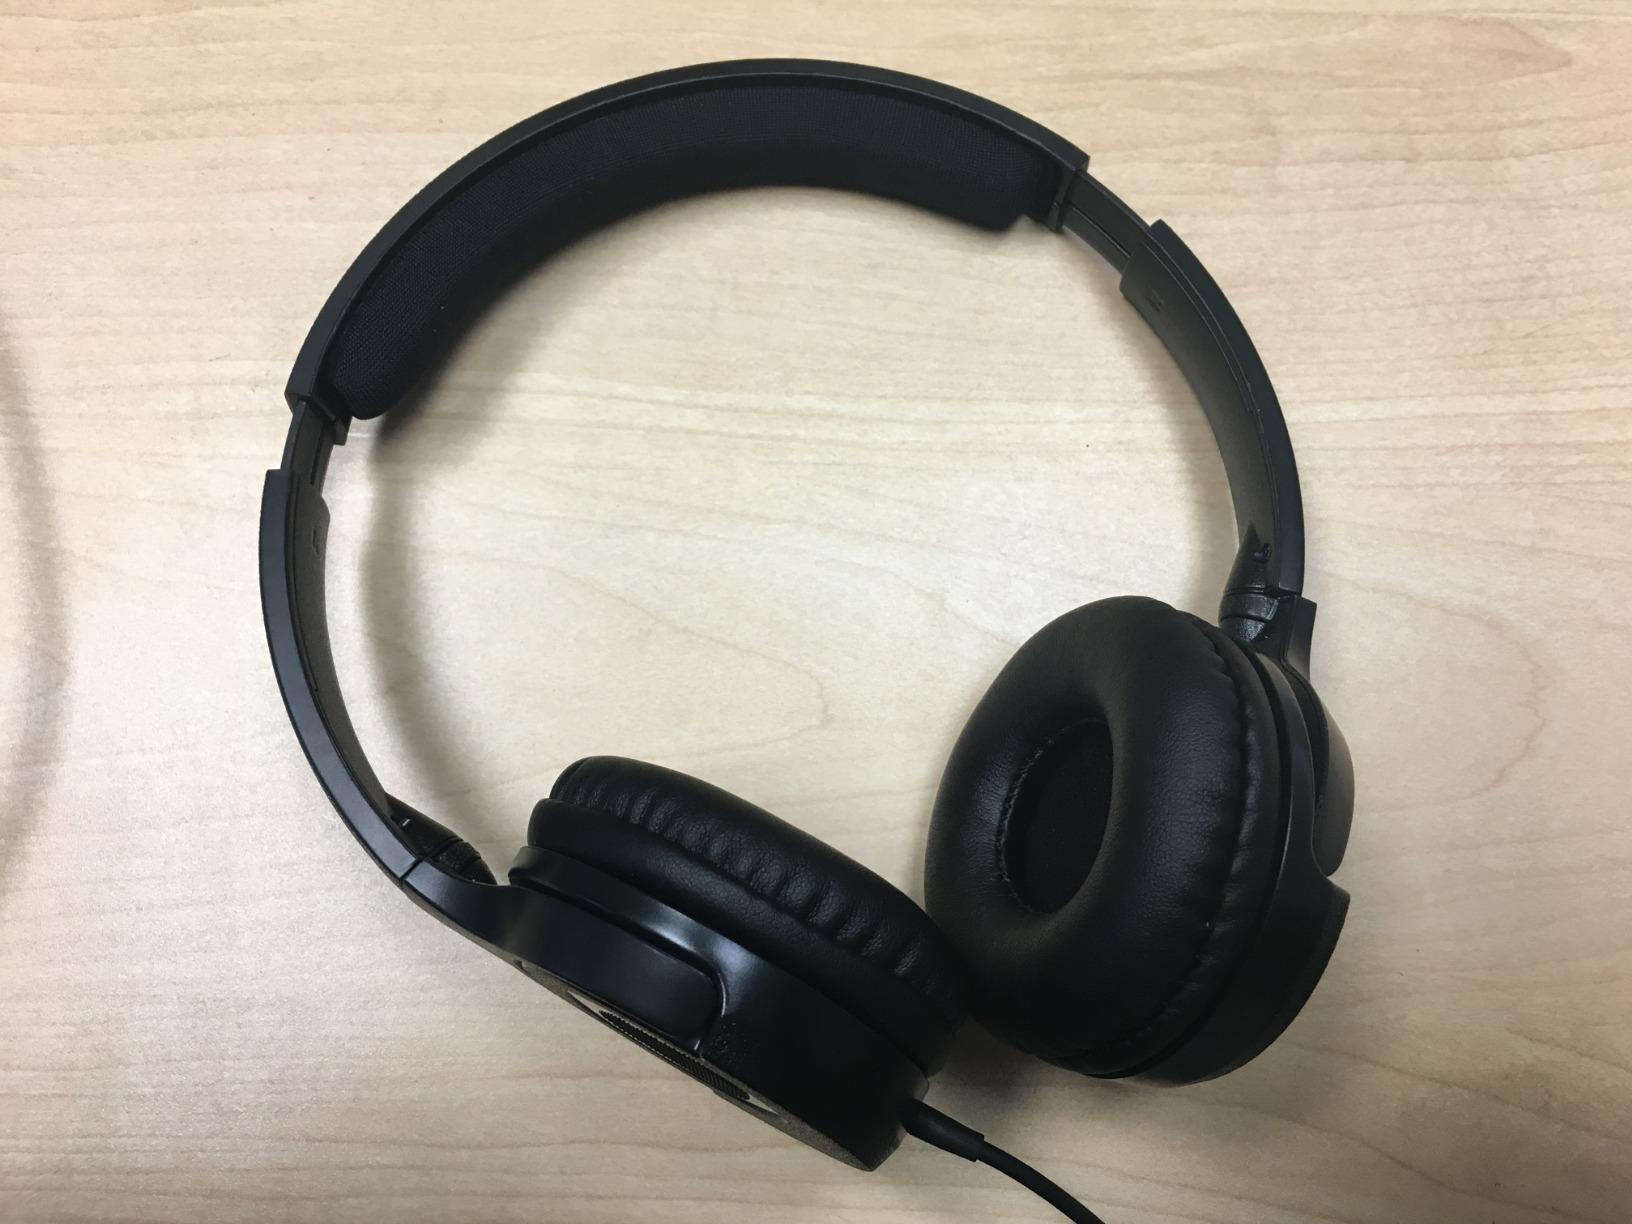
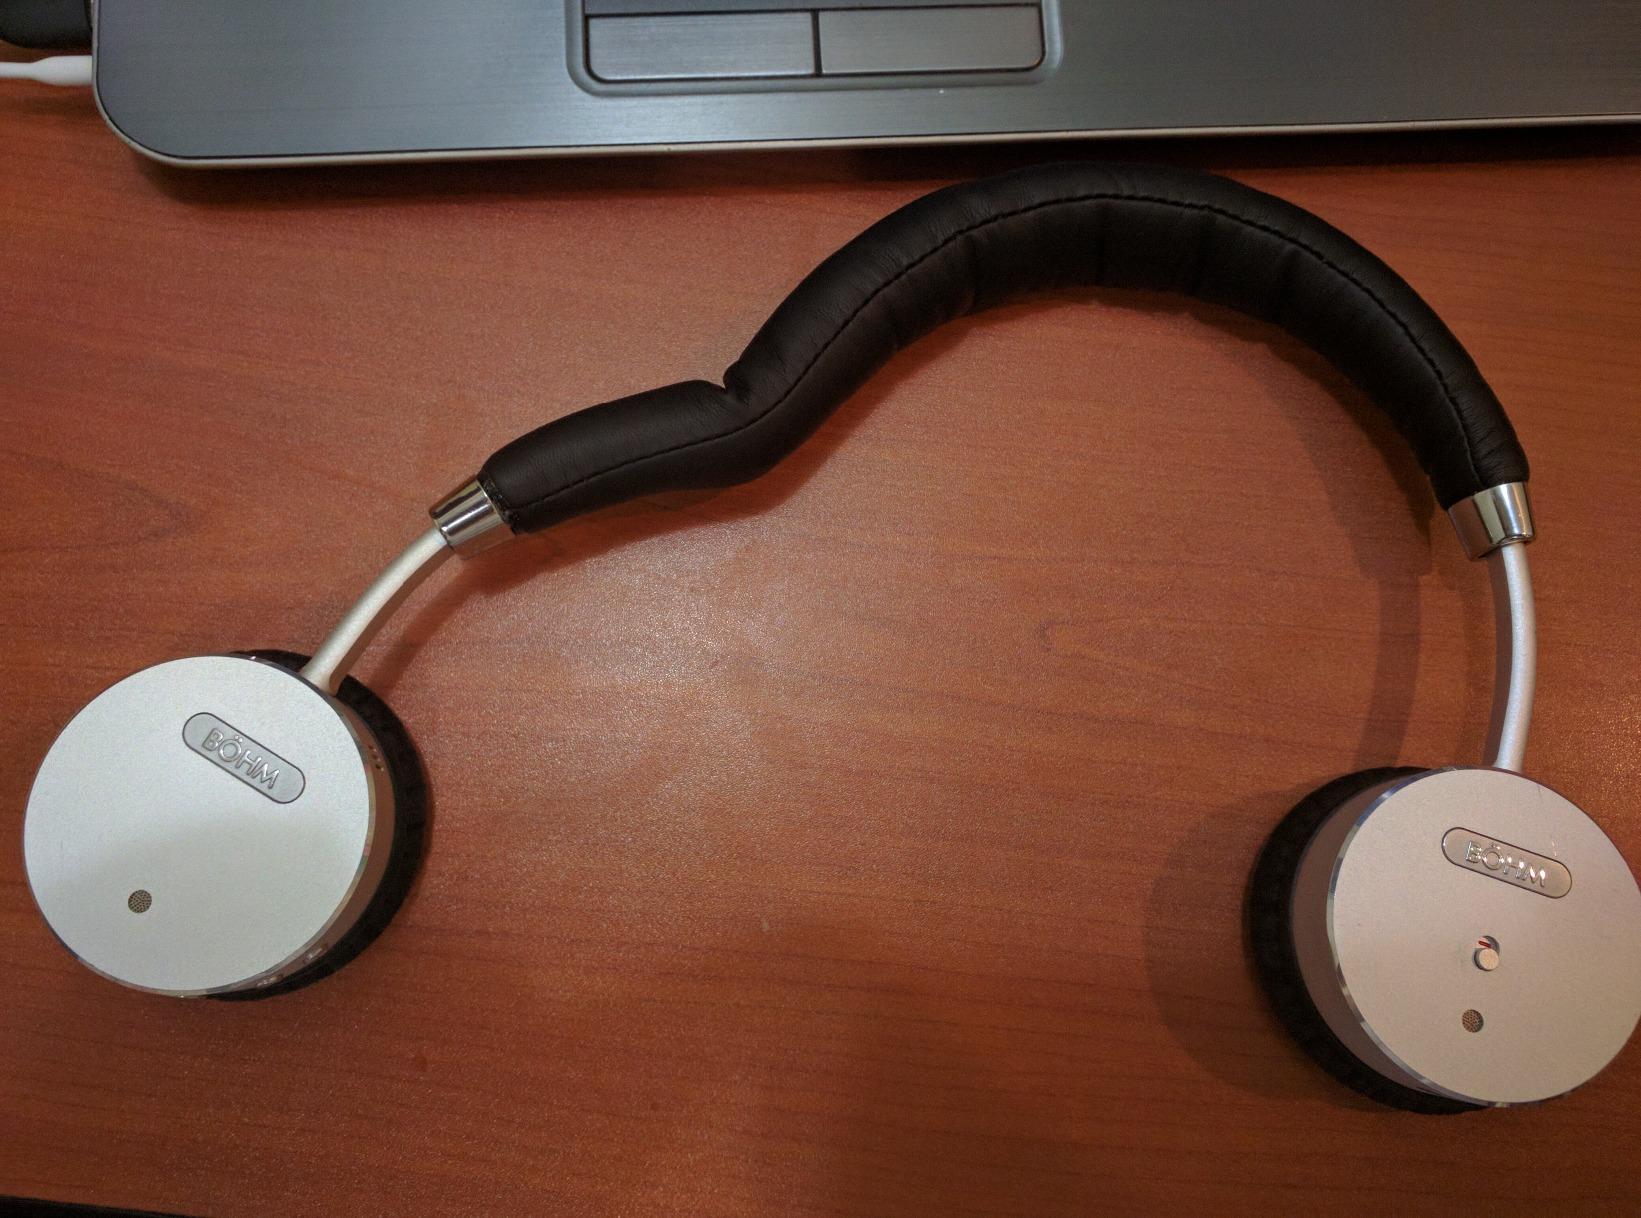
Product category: headphones
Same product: no